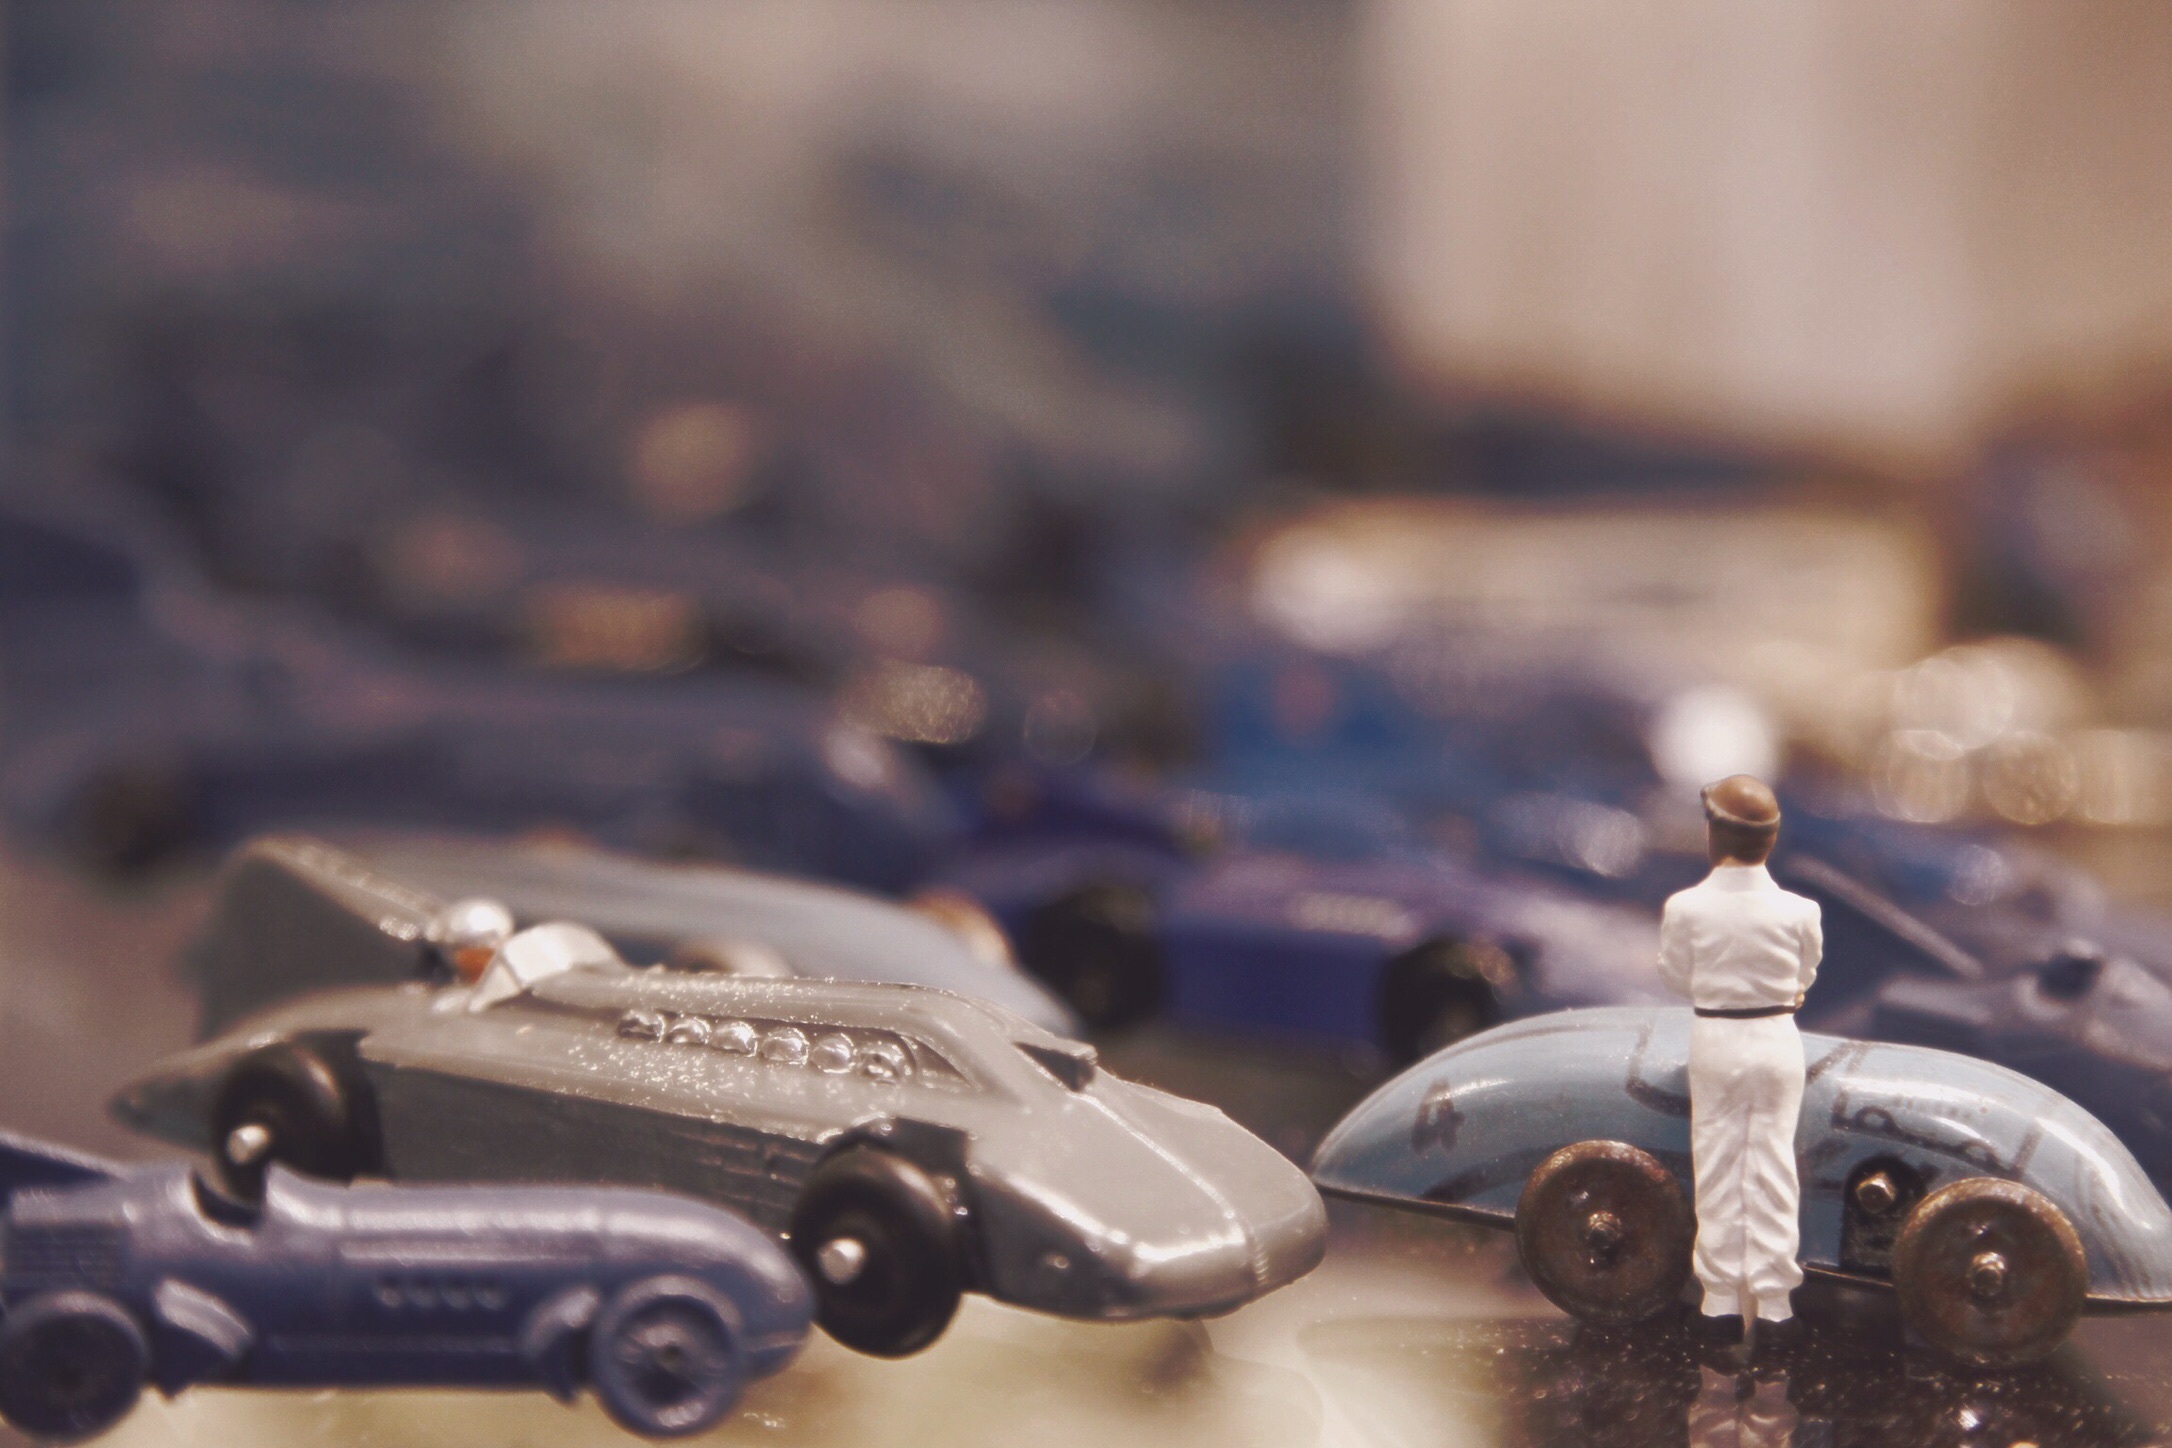
toy, weapon, firearm